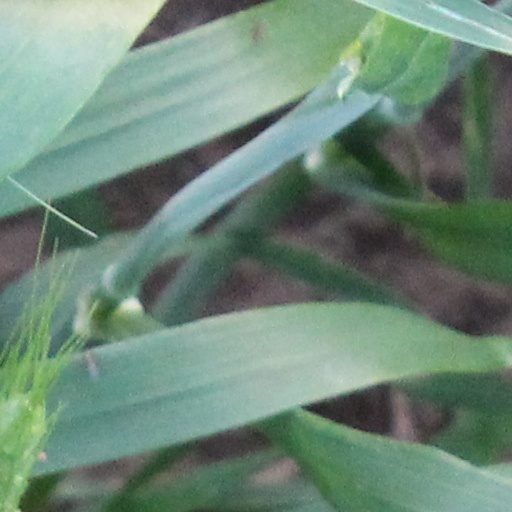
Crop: wheat